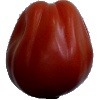
Label: Tomato Heart 1